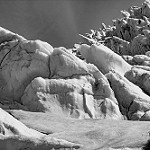
Label: B & W